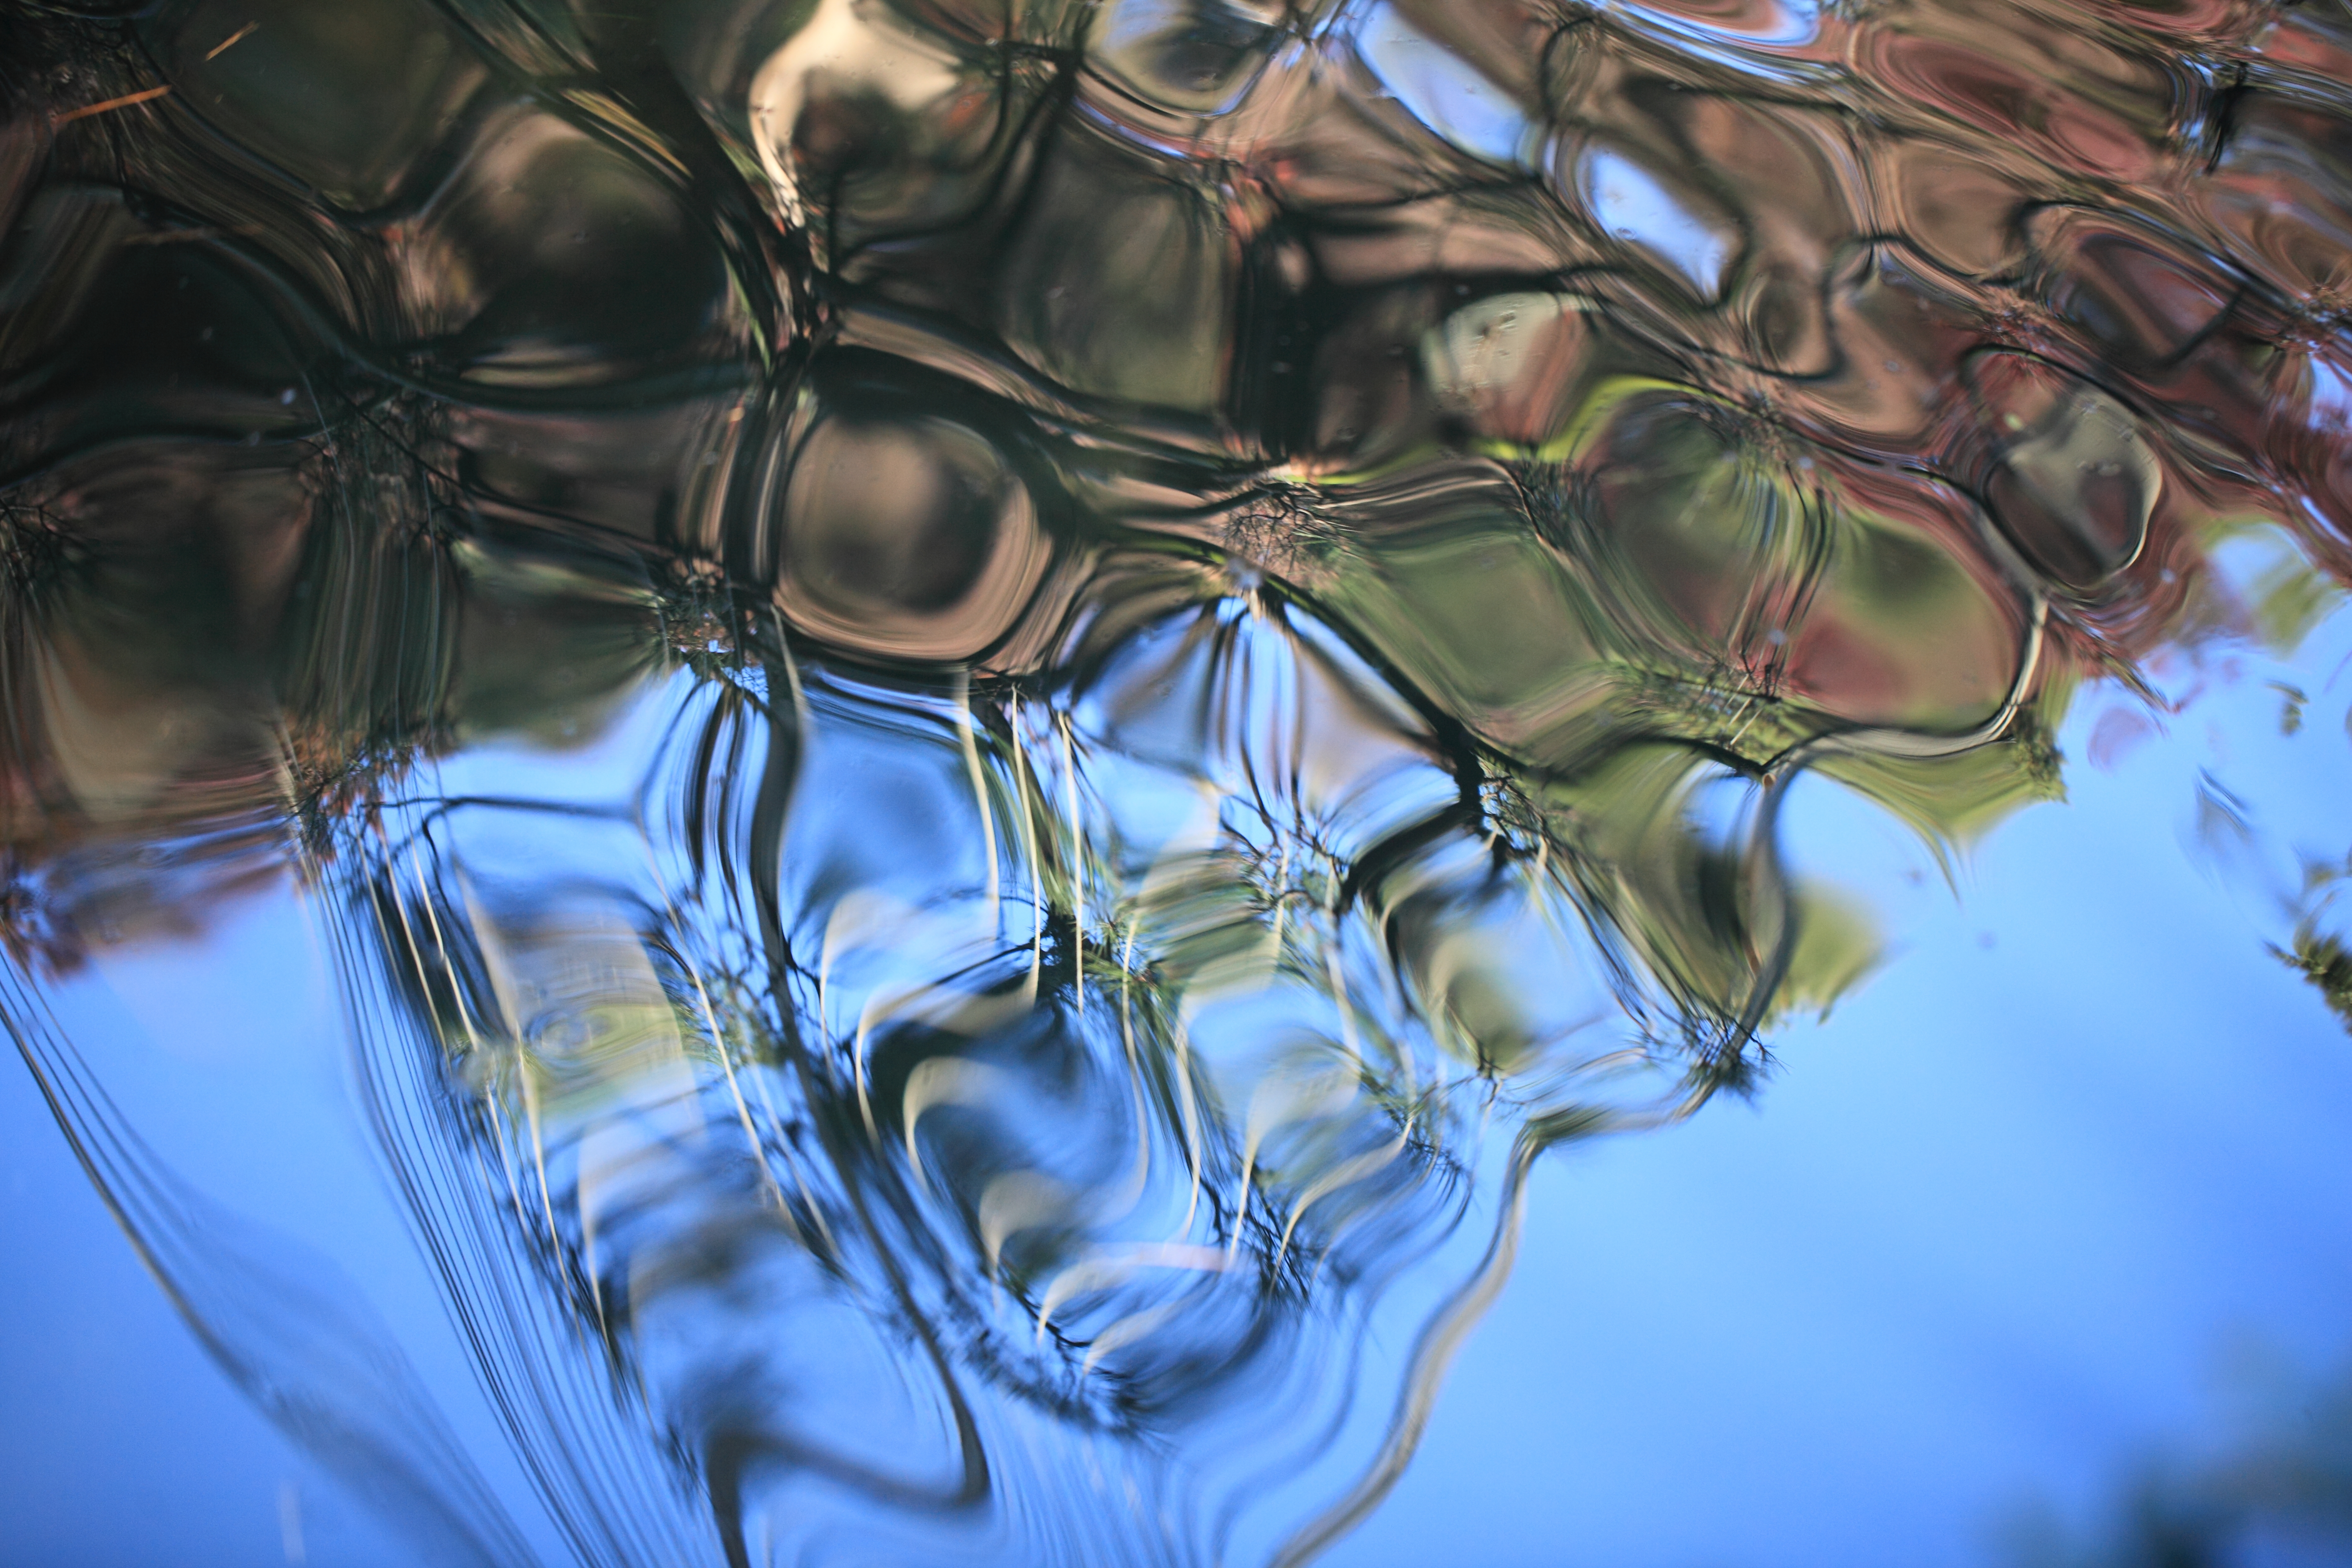
sunlight, glass, reflection, high, color, blue, close up, tokyo, symmetry, 5d, hires, markii, hi, res, resolution, kokubunji, tonogayatoteien, screenshot, macro photography, computer wallpaper